Animal Crossing

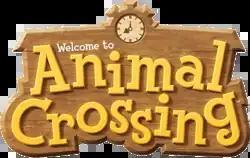

is a social simulation video game series developed and published by Nintendo. It was created by Katsuya Eguchi and Hisashi Nogami. The player character is a human who lives in a village inhabited by various anthropomorphic animals and can engage in various activities such as fishing, insect catching, and fossil hunting. The series is known for its open-ended gameplay, humorous dialogue, hourly music, and use of the console's internal clock and calendar to simulate real passage of time.